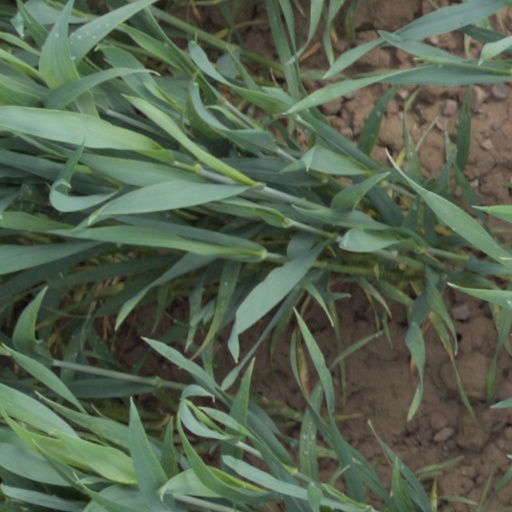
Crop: wheat